Tomb of Ferdinand van den Eynde

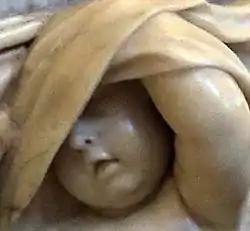
Detail of right-hand putto

Bellori also stressed the act of mourning of the righthand putto, evident in both his expression and the gesture of covering his face with the drape. Yet, at the same time, with his hourglass in hand and his eyes covered, "the putto becomes an infant personification of blind death."